Highland Towers Apartments

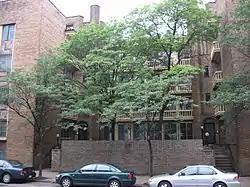

The Highland Towers Apartments is an historic building which is located in the Shadyside neighborhood of Pittsburgh, Pennsylvania. Built in 1913, it was listed on the National Register of Historic Places in 1976.